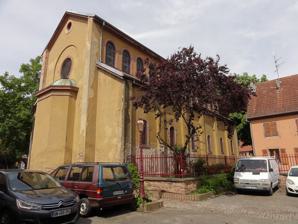
Building: Synagogue of Guebwiller
Country: France
Year built: 1872
Synagogue in Haut-Rhin, France Synagogue of Guebwiller French : Synagogue de Guebwiller The synagogue in 2015 Religion Affiliation Judaism Ecclesiastical or organisational status Synagogue Status Active Location Location 7, rue de l'Ancien-Hôpital, Guebwiller , Haut-Rhin Country France Location of the synagogue in France Geographic coordinates 47°54′31″N 7°12′39″E / 47.908586°N 7.210770°E / 47.908586; 7.210770 Architecture Architect(s) Auguste Hartmann Type Synagogue architecture Style Romanesque Revival Byzantine Revival Date established c. 1740s (as a congregation) Completed 1872 Monument historique Official name Synagogue Type Base Mérimée Designated July 16, 1984 Reference no. PA00085449 The synagogue of Guebwiller ( French : Synagogue de Guebwiller ) is a Jewish congregation and synagogue , located at 7, rue de l'Ancien-Hôpital, in Guebwiller , Haut-Rhin , France . History A synagoga judeorum was mentioned in Guebwiller in 1333. The Jewish community of Guebwiller was wiped out by the 1349 Black Death pandemics. Forty Jews lived in Guebwiller in 1748, and the community developed until 1900. The current synagogue was built in 1872. It replaces an older building from the early 19th century, that had become too small. The synagogue was wrecked by the Nazis in 1940 and restored in 1957. Guebwiller has been a rabbinate seat since 1910. Now owned by an association, the synagogue was listed as a monument historique on July 16, 1984. Architecture This two-story synagogue was designed by architect Auguste Hartmann in 1869 and built in 1872 in the Romanesque Revival and Byzantine Revival styles. It has a nave , two aisles with six arcades. The nave is flanked with two turrets with pine corn representations. The two lateral walls of the nave have twelve window openings each; each aisle has five. The western portal of the building has red and blue paintings. A rose is represented on the oculus of the Torah ark . See also France portal Judaism portal Architecture portal History of the Jews in France List of synagogues in France References